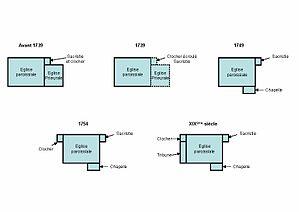
Schémas montrant l'évolution de la structure de l'église de Cannes-Ecluse (Seine et Marne)
Cannes-Écluse est une commune française située dans le département de Seine-et-Marne, en région Île-de-France.